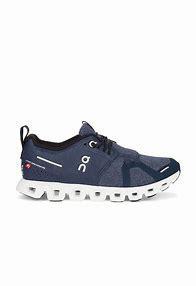
Brand: ON
Model: Cloud Terry